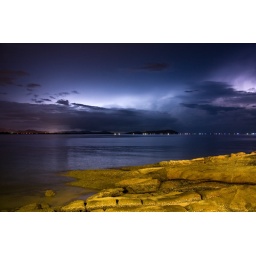
Lightning in the sky over the Andaman Sea off the coast of Langkawi, Malaysia.